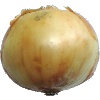
Label: white_onion